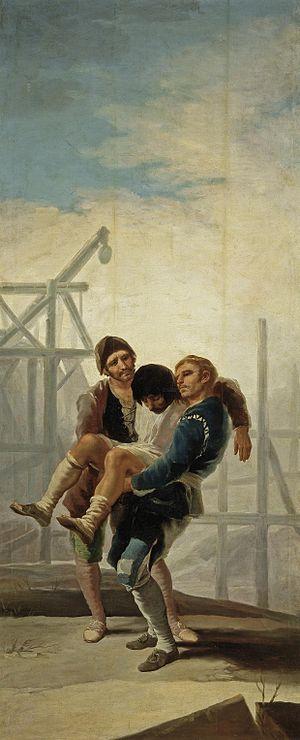
Par réformes bourboniennes on entend en Espagne le processus de réforme de l’État et l’ensemble des mesures législatives que cette réforme permit aux Bourbons d’Espagne de prendre dans les domaines politique, économique, militaire, social et culturel tout au long du XVIIIᵉ siècle, plus particulièrement sous le règne des rois Ferdinand VI et Charles III ; le terme peut s’entendre aussi comme une période bien définie dans l’histoire de l’Espagne, celle englobant les règnes successifs des souverains Bourbons Philippe V, Ferdinand VI, Charles III, Charles IV et Ferdinand VII. Les réformes ainsi menées devaient s’appliquer aussi bien dans la Péninsule que dans les Indes.
Les Cartons de Goya sont un ensemble d'œuvres peintes par Francisco de Goya entre 1775 et 1792 pour la Fabrique royale de tapisserie. Bien qu'il ne s'agisse pas des seuls cartons pour tapisserie réalisés pour l'usine royale, ce sont les plus connus et ceux auxquels l'histoire de l'art a octroyé l’appellation « carton pour tapisserie » par antonomase, en Espagne.